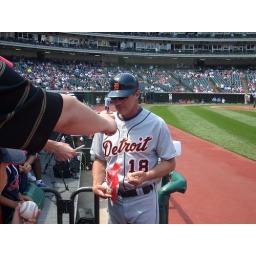
Tigers first base coach Andy Van Slyke sings autographs in Cleveland